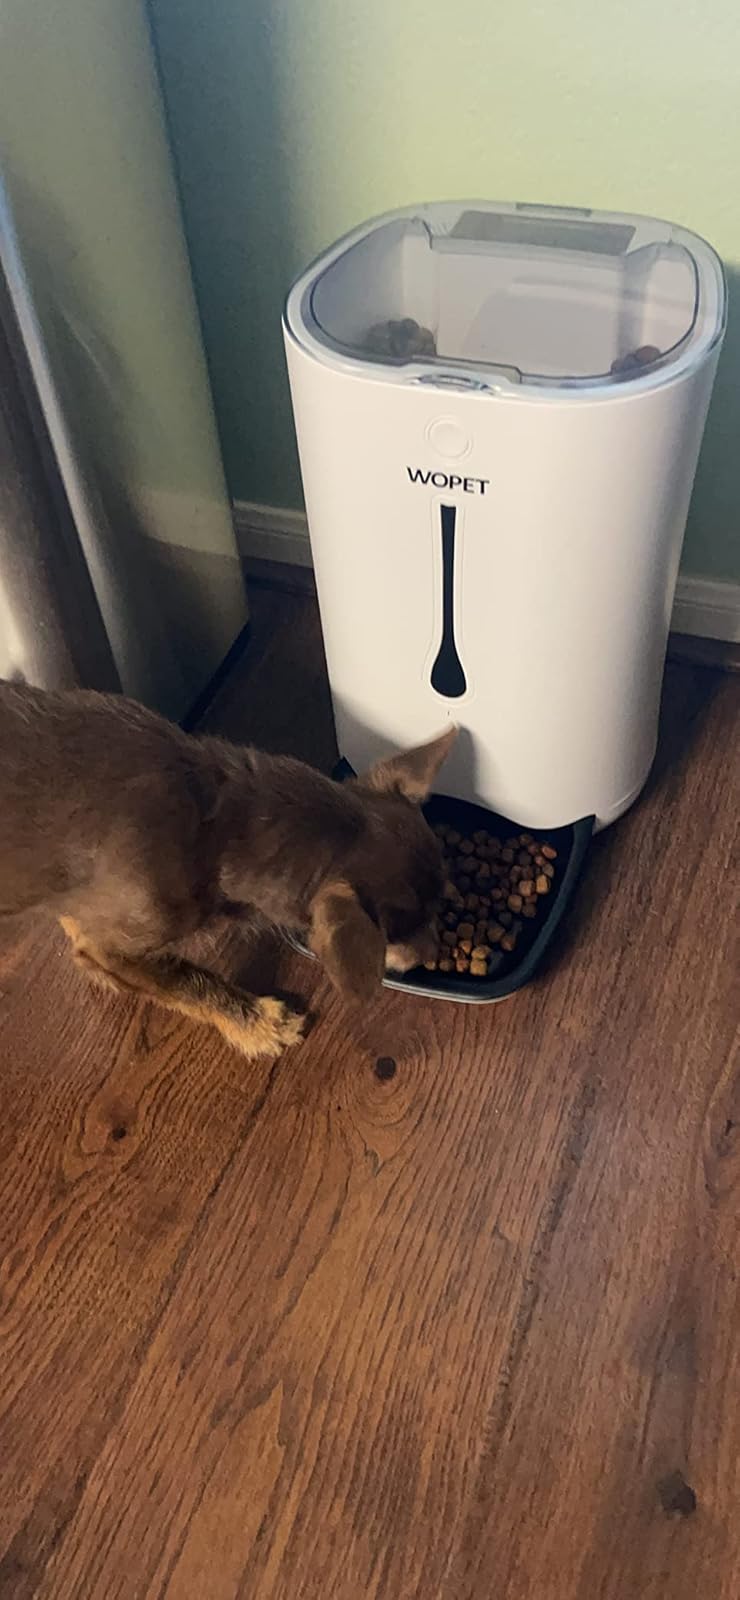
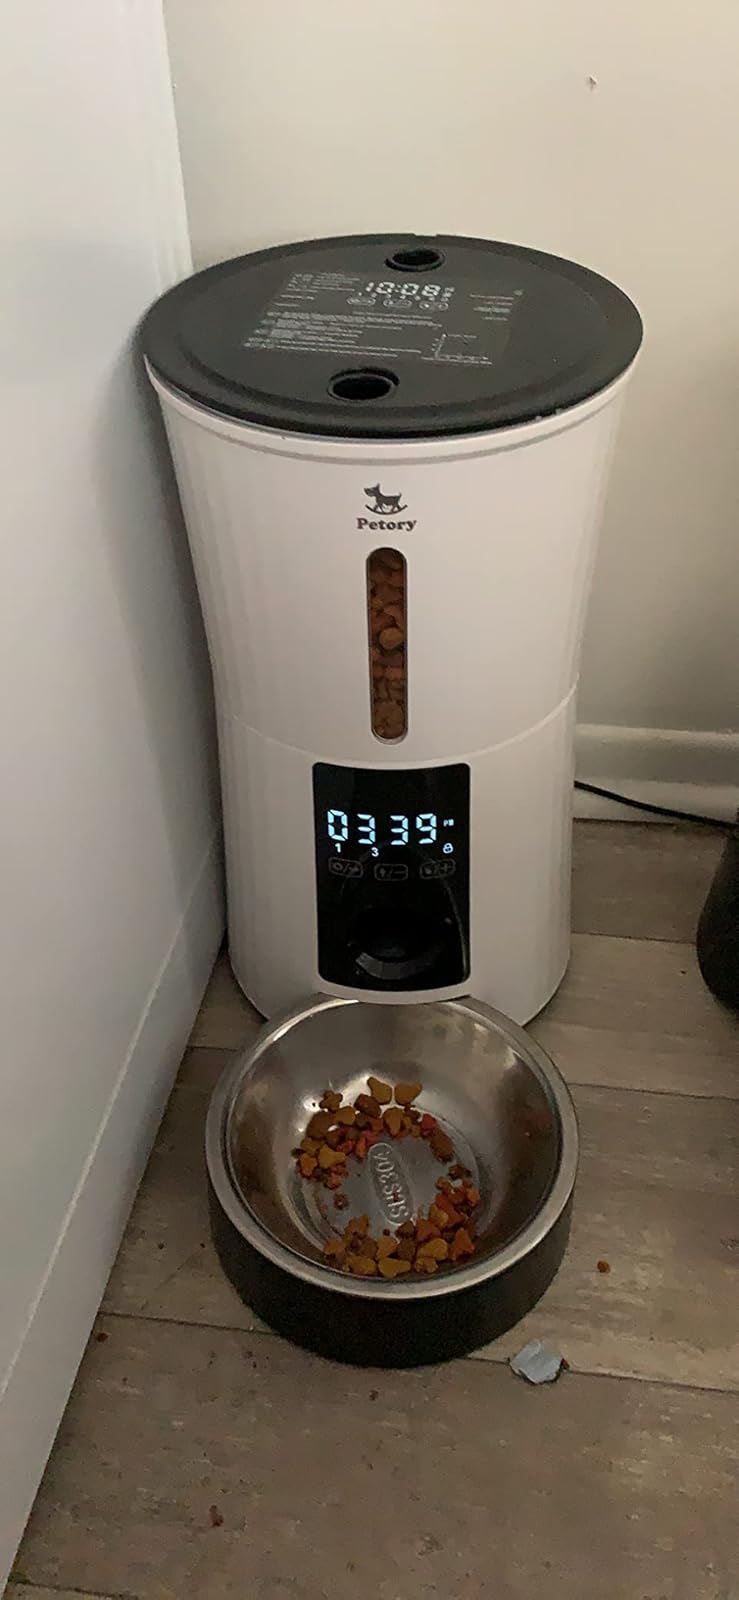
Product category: items_feeder
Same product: no